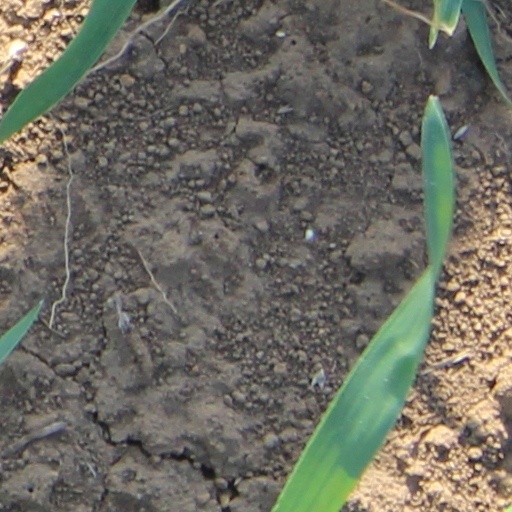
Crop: wheat